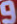
Number: 9